Jean-de-Dieu Soult

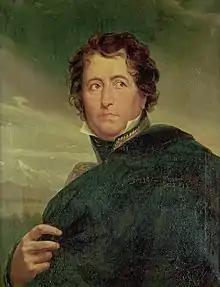
Portrait of Soult

When in 1800 the First Consul Napoleon Bonaparte entrusted Masséna to reorganize the Army of Italy, he insisted that Soult be his deputy; giving him the command of the right wing.